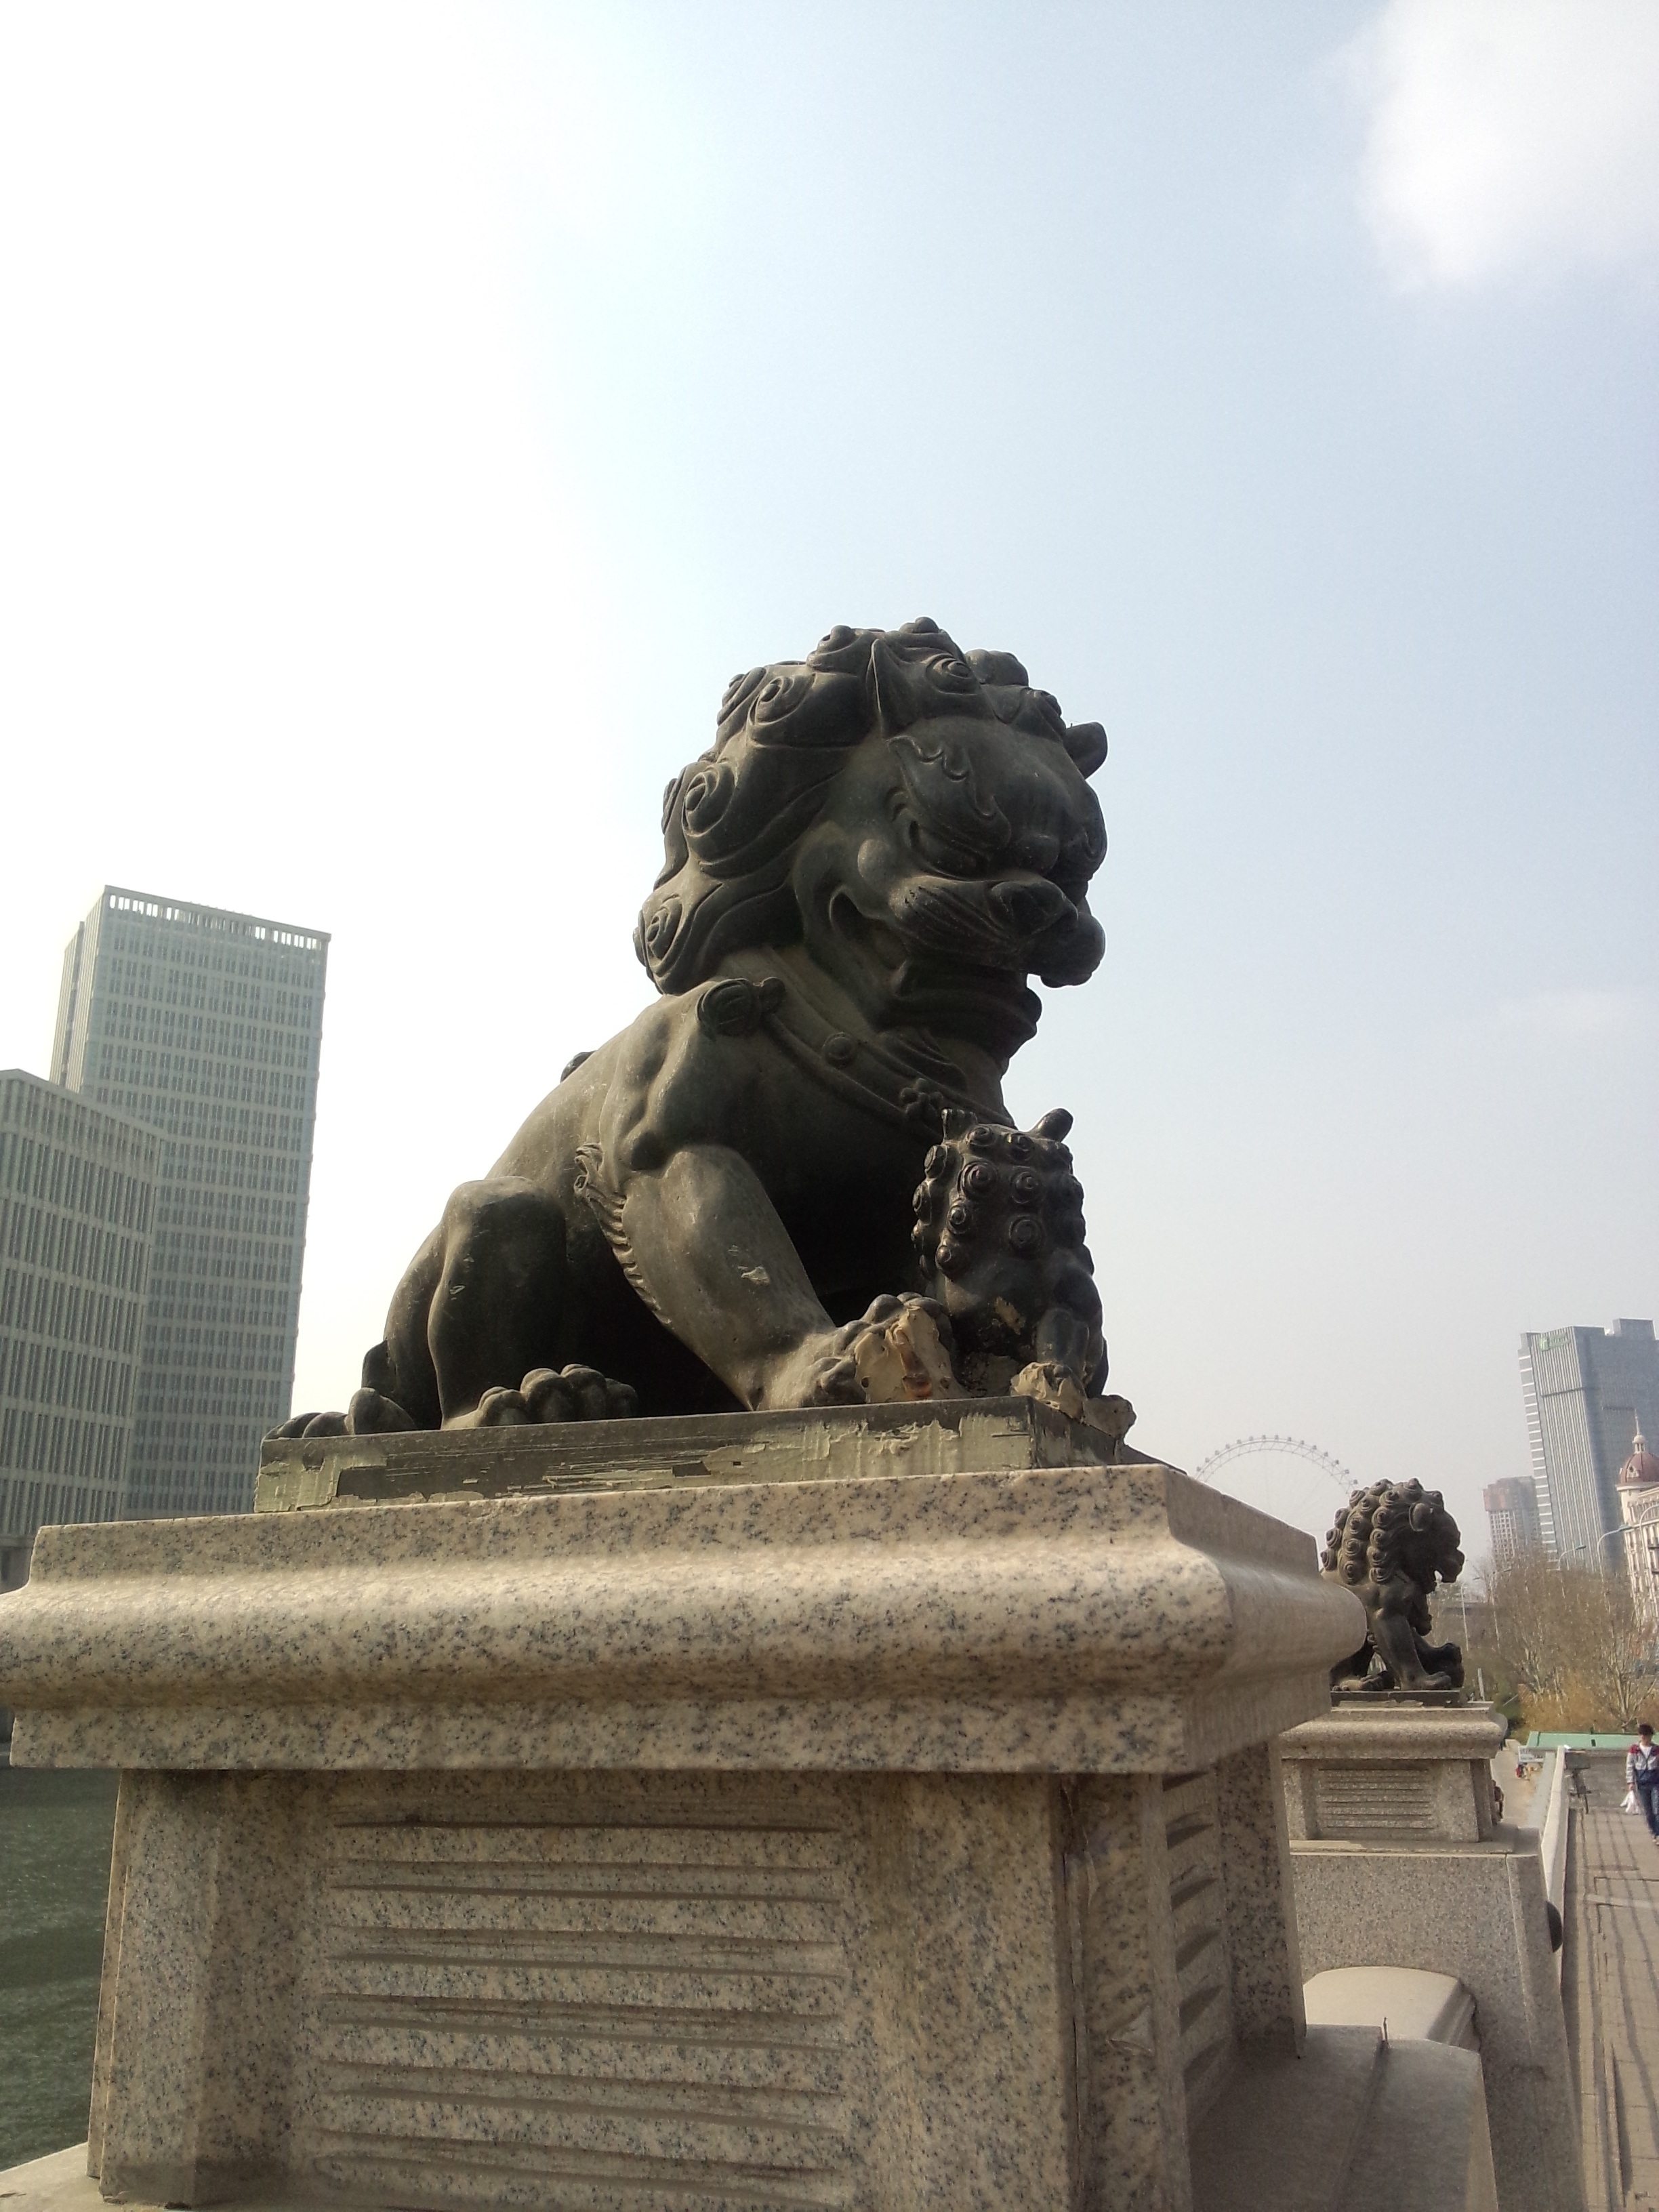
monument, statue, sculpture, memorial, art, temple, mighty, momentum, stone lion, ancient history